Chum (tent)

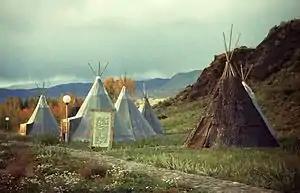
Tyvan chums in ethnocultural complex of Aldyn-Bulak, Russia, Tyva

A chum is a temporary dwelling used by the nomadic Uralic (Nenets, Nganasans, Enets, Khanty, Mansi, Komi, Selkups) reindeer herders of northwestern Siberia, Russia. The Evenks, Tungusic peoples living in Russia, Mongolia and China also use chums, as do the Yeniseian-speaking Ket people. They are also used by the southernmost reindeer herders, of the Todzha region of the Republic of Tyva and their cross-border relatives in northern Mongolia. It has a design similar to a Native American tipi but some versions are less vertical. It is very closely related to the Sami lavvu in construction, but is somewhat larger in size. Some chums can be up to thirty feet (ten meters) in diameter.